Satchel charge

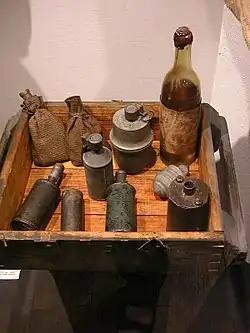
Two improvised satchel charges along with Sidolówka grenades and a Molotov cocktail, as used in the Warsaw Uprising.

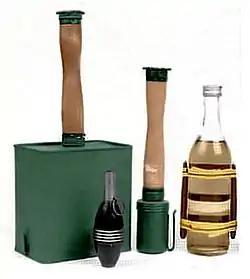
Weapons used in the Winter War. The original Finnish satchel charge is on the left.

A satchel charge is a demolition device, primarily intended for combat, whose primary components are a charge of dynamite or a more potent explosive such as C-4 plastic explosive, a carrying device functionally similar to a satchel or messenger bag, and a triggering mechanism; the term covers both improvised and formally designed devices. An improvised variant are so called bundle charges, consisting of varying charges bundled together in a throwable form.